Salmon River (New York)

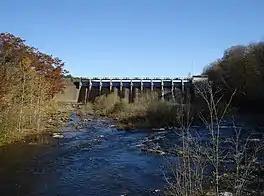
View of the dam that impounds the upper Salmon River Reservoir, October 2008.

The Salmon River Reservoir, also known as the Redfield Reservoir, is a man-made waterbody in Oswego County. The reservoir was created with the completion of a hydroelectric dam in 1912. It covers an area of with a maximum depth of and has the capacity to hold of water. It is the larger of the Salmon River's two reservoirs.